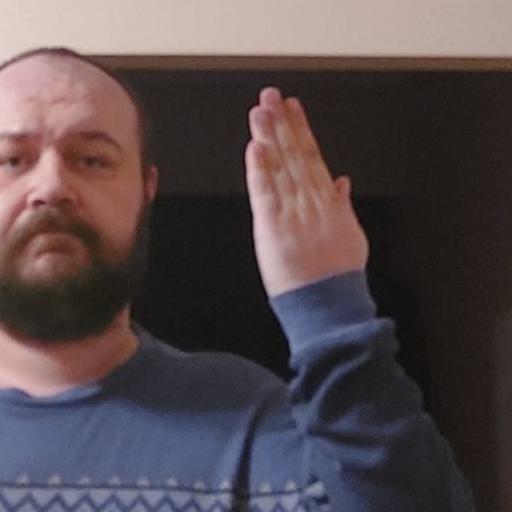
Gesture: stop_inverted